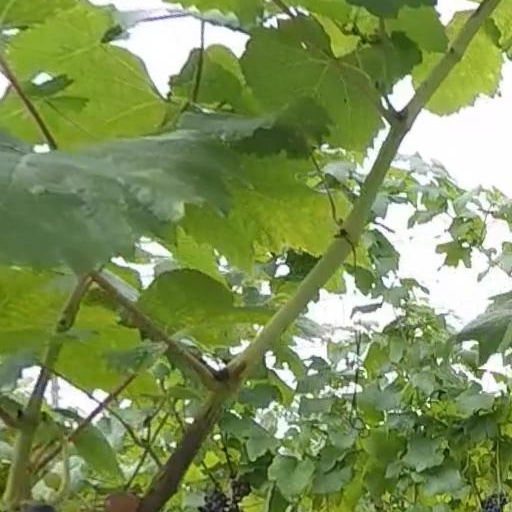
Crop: grape